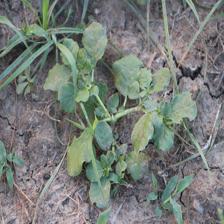
Label: BroadLeafWeed